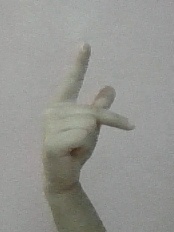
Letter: dha